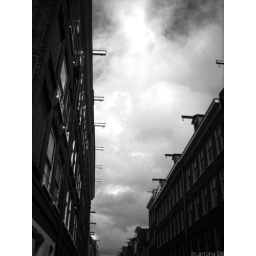
typical street in amsterdam (the thing on the roof is for moving the furniture ;))